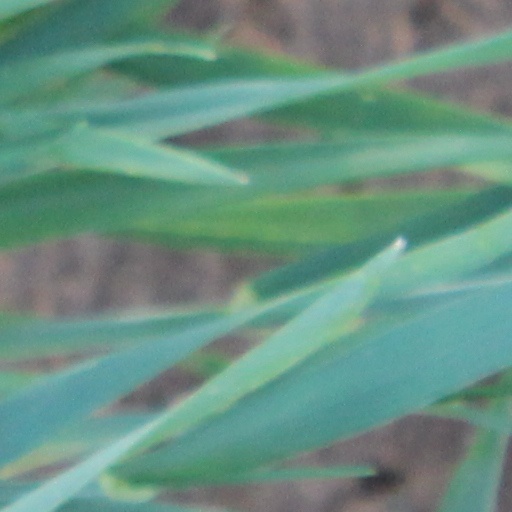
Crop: wheat